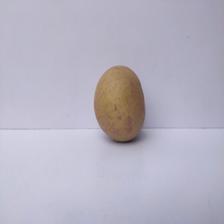
Size: Large